Galactose epimerase deficiency

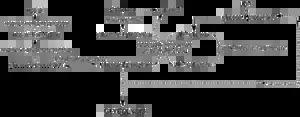
Pathways, intermediates, and enzymes involved in galactose metabolism.

GALE deficiency inhibits UDP-glucose regeneration, preventing the formation of glucose-1-phosphate and leading to the accumulation of galactose and galactose-1-phosphate. High galactose-1-phosphate levels have been shown to interfere with phosphoglucomutase, glycogen phosphorylase, UDP-glycopyrophosphorylase, activity in bacterial models and "in vitro", yet "in vivo" mechanisms toxicity have yet to be confirmed. Regardless, median galactose-1-phosphate levels act as the most accurate predictors of the severity of symptoms associated with Type III galactosemia.